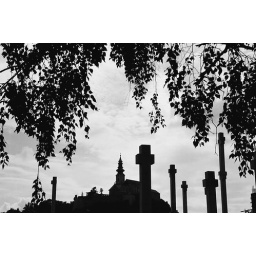
Stagnating construction of a shopping centre in Nitra by the river near the castle